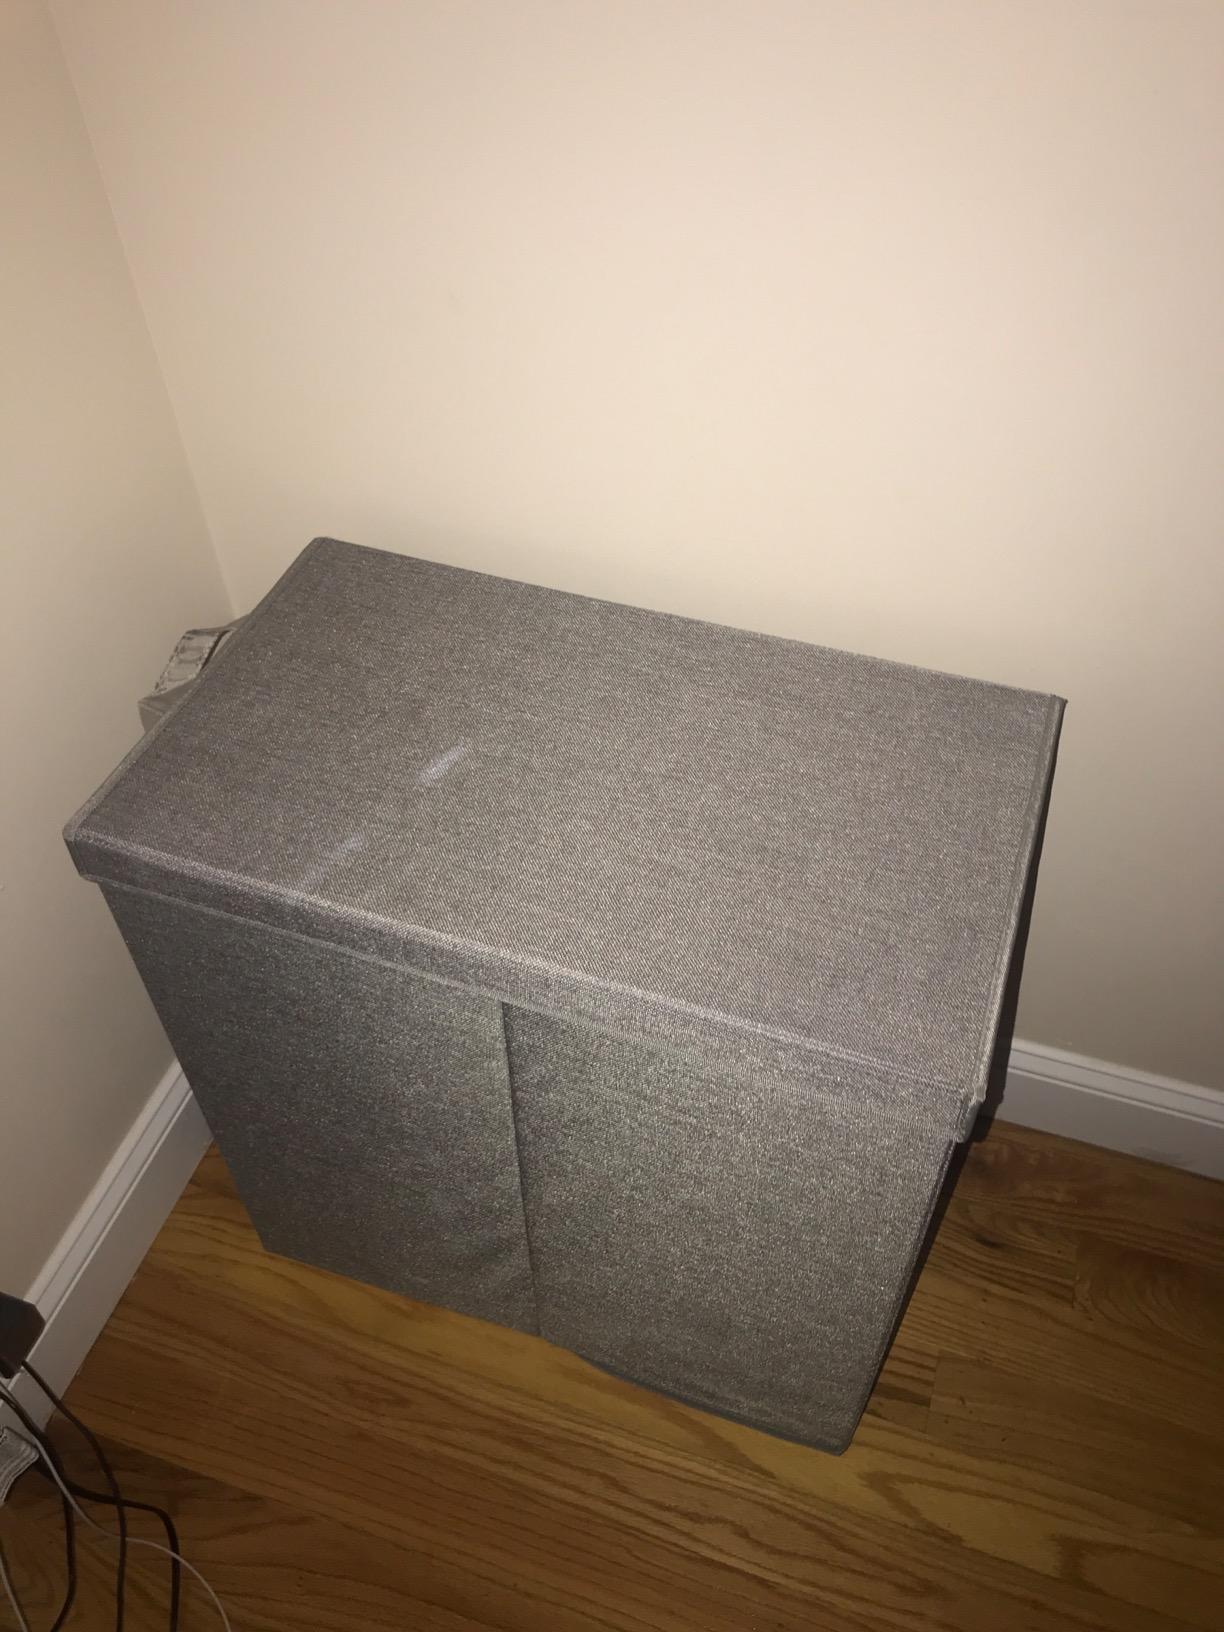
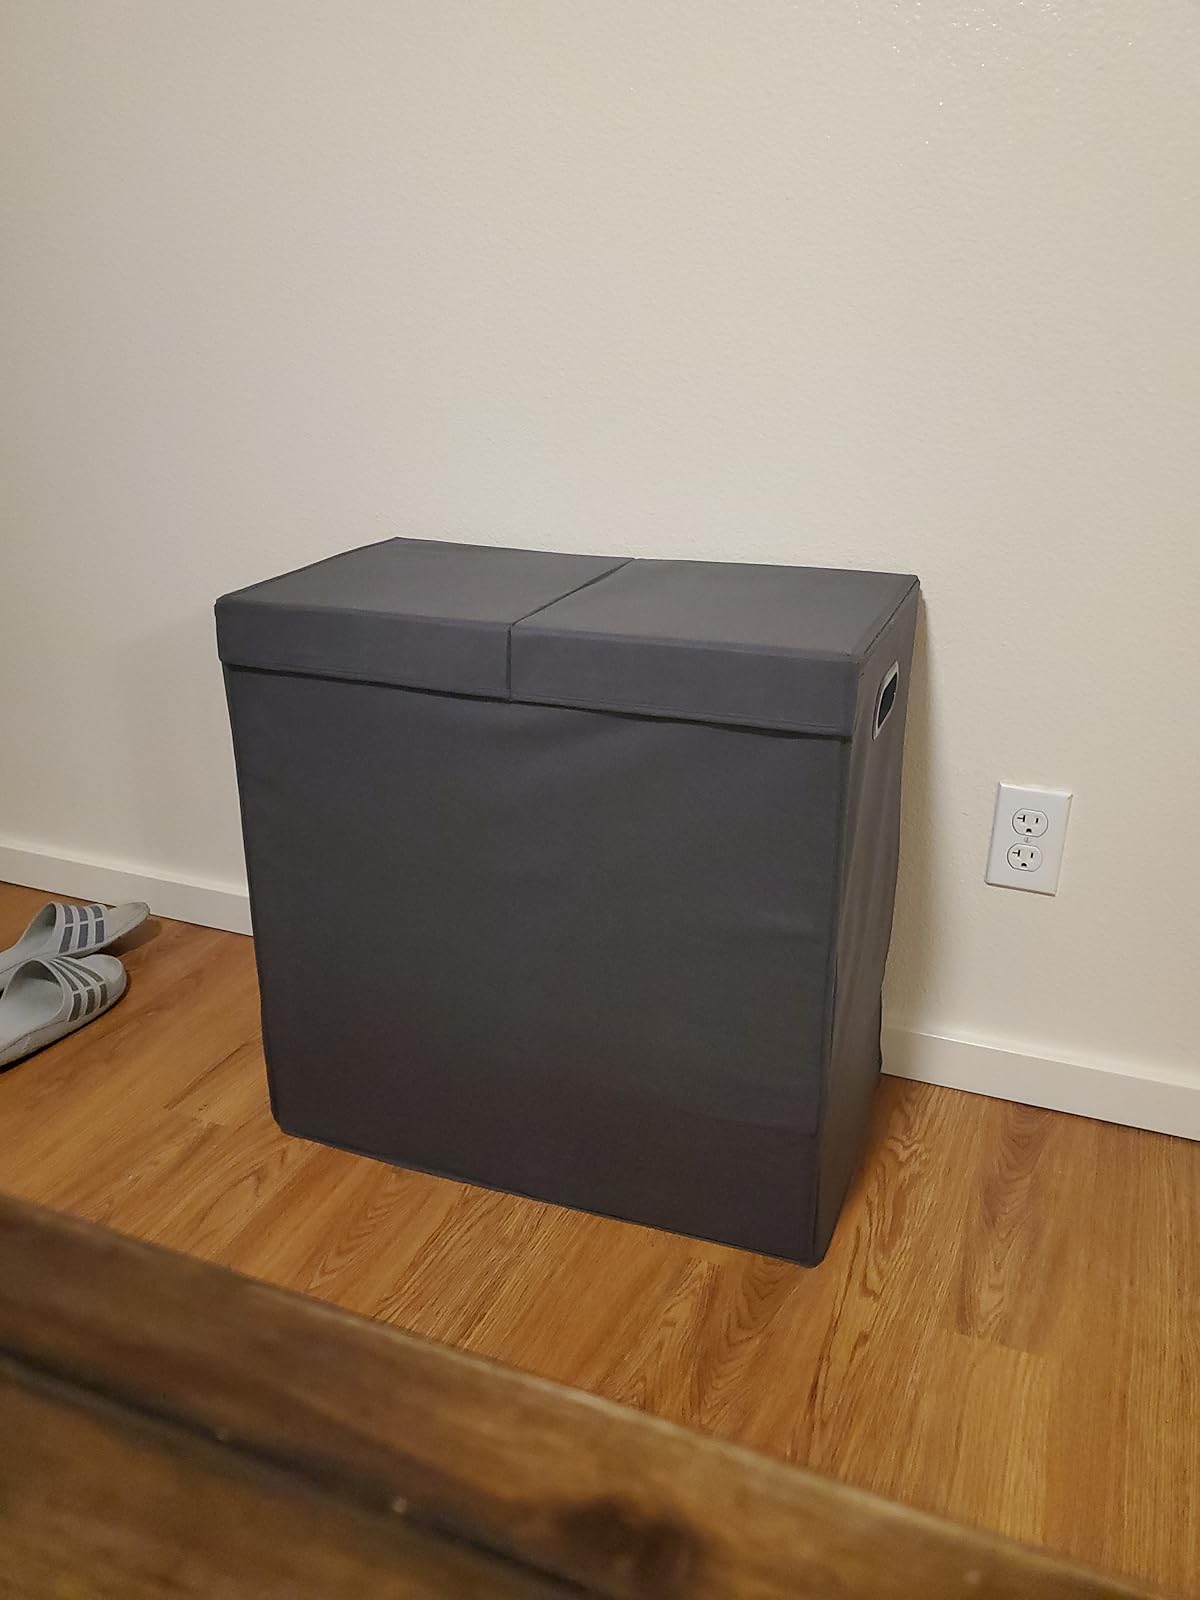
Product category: items_hamper
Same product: yes